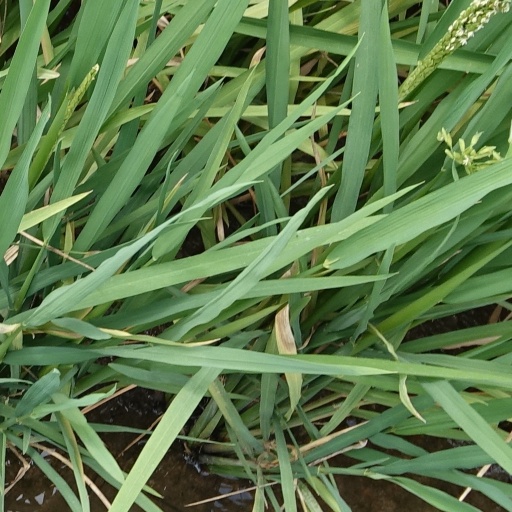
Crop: rice